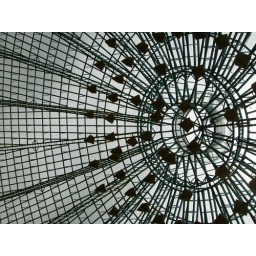
A day to remember in Benergetta National Bialogical Park, with zoo animals , lion, tiger and butterflies